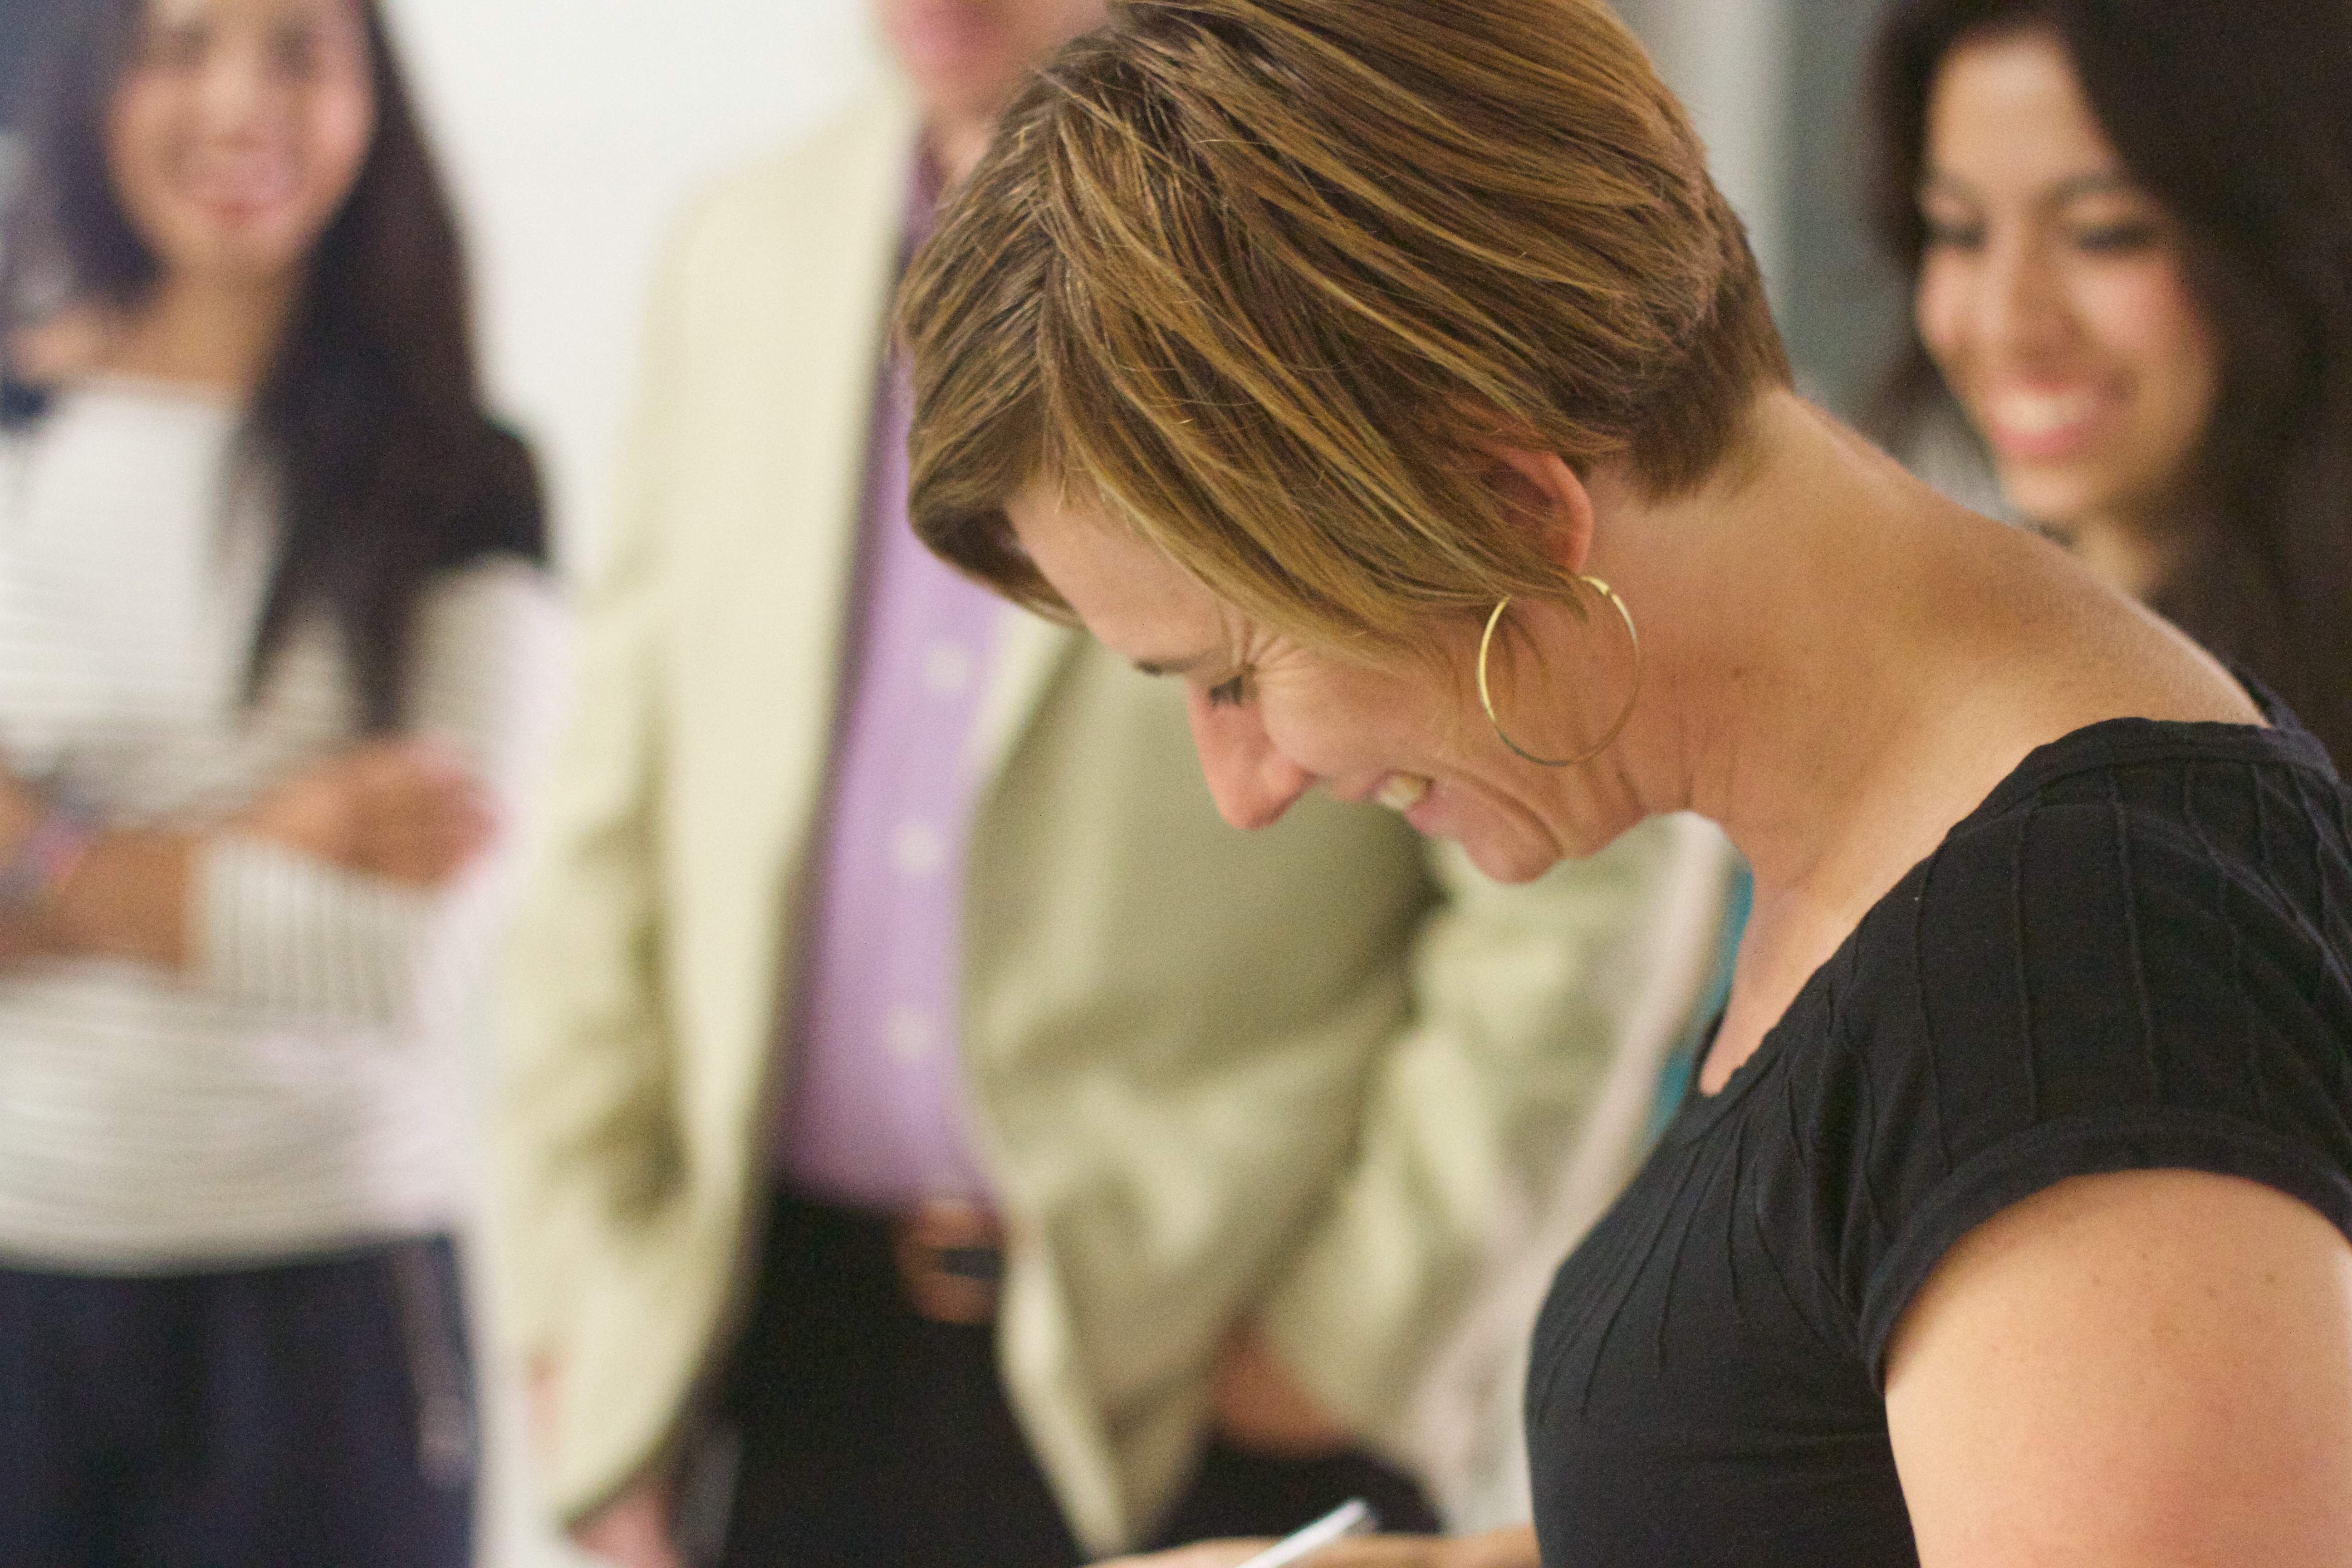
hairstyle, sports